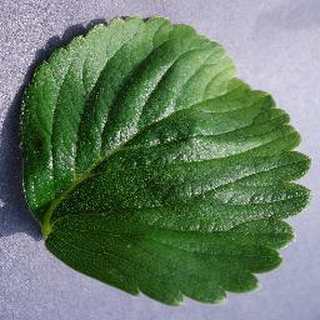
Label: healthy_strawberry